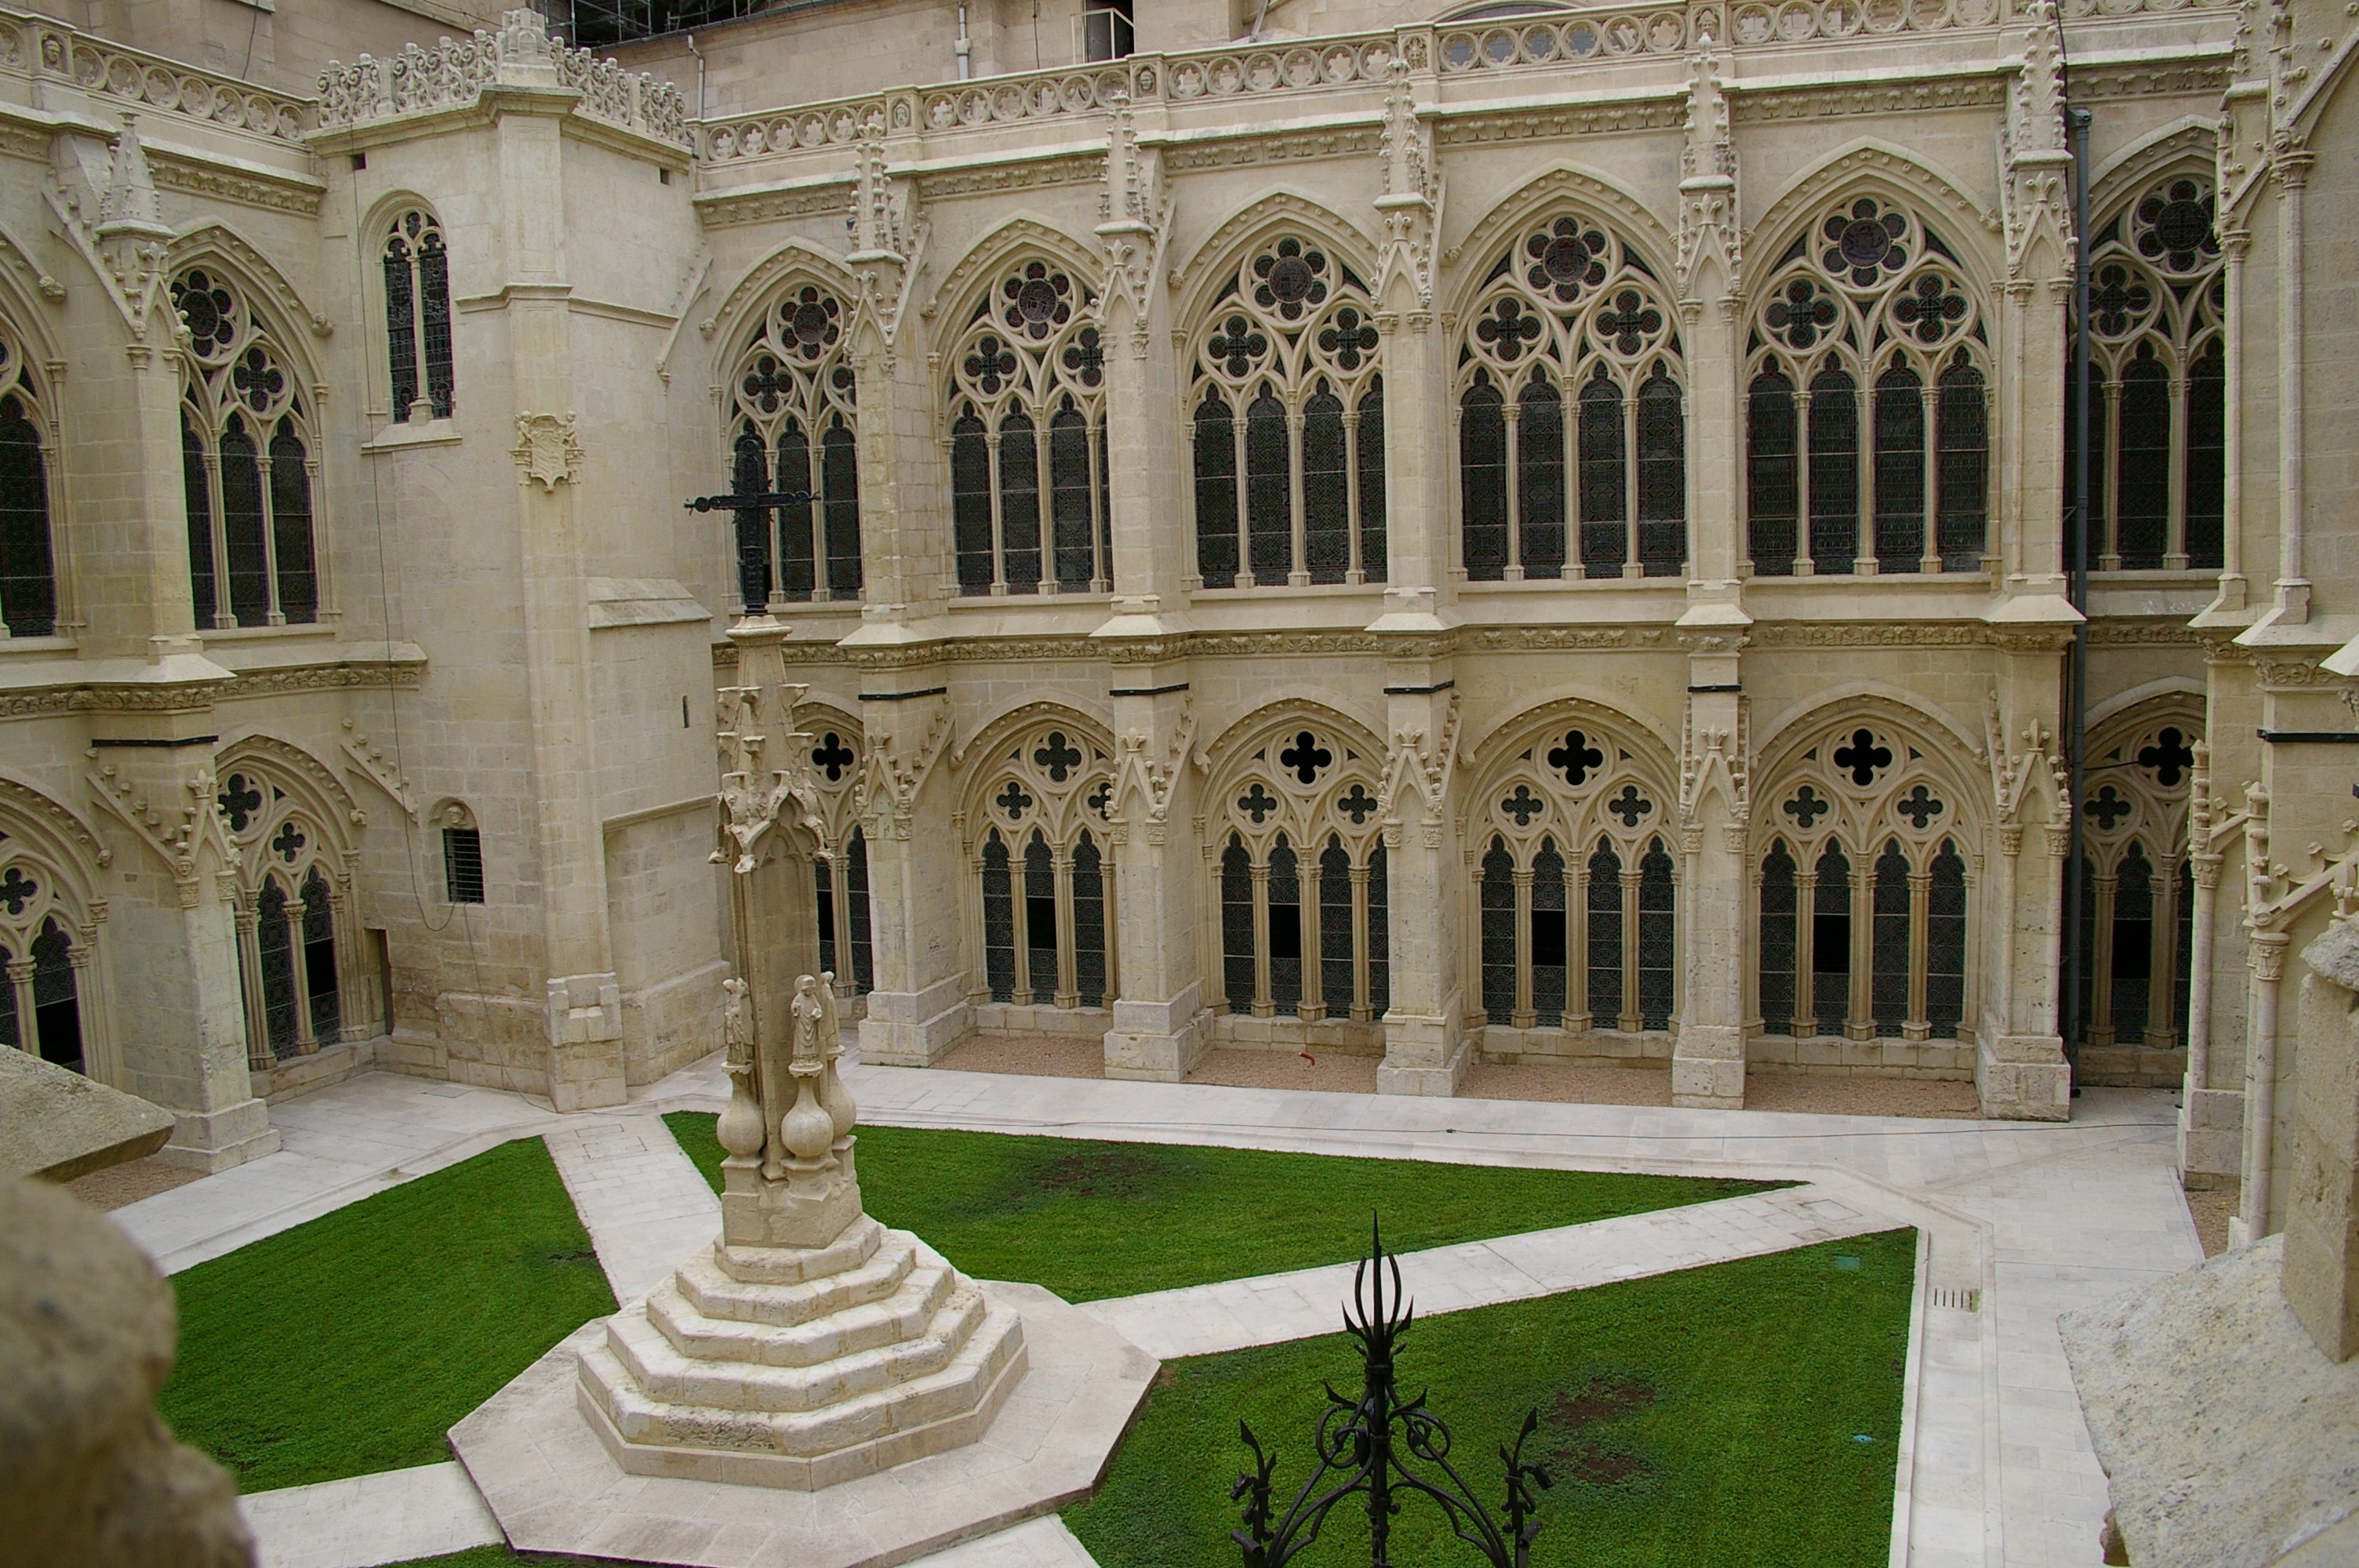
architecture, mansion, building, palace, column, patio, facade, church, cathedral, baptistery, courtyard, monastery, synagogue, history, burgos, tourist attraction, estate, gothic art, ancient history